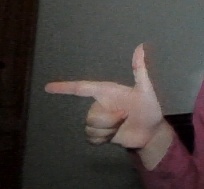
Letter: yaa